SOS Rasisme

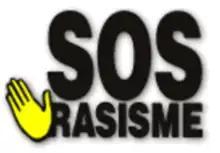
Logo of SOS Rasisme

SOS Rasisme was a Norwegian organisation, whose stated goal was to "fight racism and nazism." It was founded in 1985, as the Norwegian sister organisation of the French SOS Racisme. It went bankrupt in 2013 after being convicted of defrauding the government and the Norwegian Children and Youth Council by reporting grossly exaggerated membership figures in order to obtain public funding. The police subsequently opened an investigation of the organisation and indicted ten of its key officials for fraud, embezzlement and money laundering.